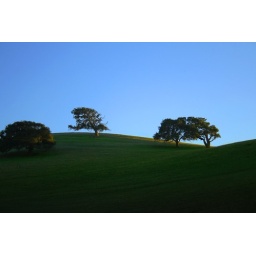
Three oak trees and one bent tree with a hawk perched in it